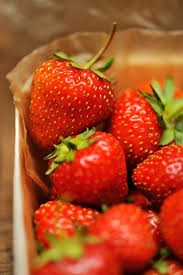
Label: Strawberry